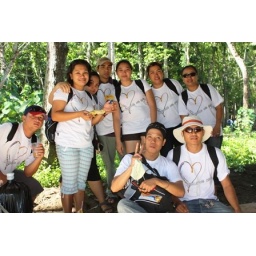
Dranix arj marketing tree planting in maasin water shed during 11th anniversary